Style (Taylor Swift song)

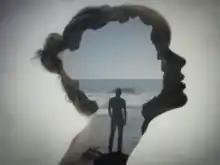
The music video of "Style" features silhouettes—seen here is a scene of Swift overlaid on a shot of a similarly shaped cave and her love interest—which critics compared to the opening sequence of "True Detective".

Kyle Newman directed the music video for "Style", which was shot in Los Angeles and completed within four days in summer 2014. Before its release, Swift posted several teaser images and short clips from the video on her social media accounts. She planned to premiere the video on "Good Morning America" on the morning of February 13, 2015, but the Canadian music channel Much released it at midnight. Swift uploaded the video to her Vevo account on the same day. In the video, the English actor Dominic Sherwood plays Swift's love interest. Swift contacted him by text message roughly a month before the shooting; the two had known of each other through mutual friends. By the time they worked on the video, Sherwood had finished the film "Take Down", which was later renamed "Billionaire Ransom" (released in 2016).